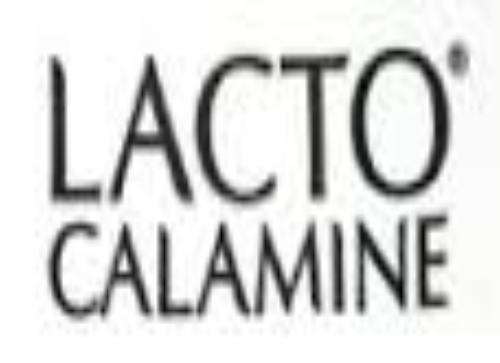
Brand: Lacto
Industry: Necessities